Kasha Kropinski

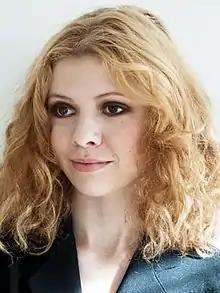

Kasha was born in South Africa, the daughter of Jacek Kropiński and Debbie Cochrane. Jacek is a filmmaker and Debbie is a former international model.